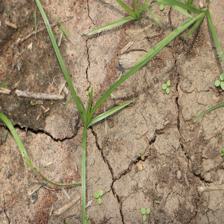
Label: Grass